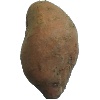
Label: Potato Sweet 1